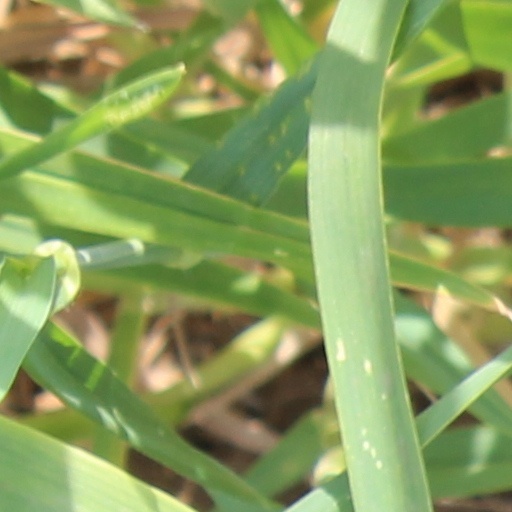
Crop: wheat